Hariharan Pilla Happy Aanu

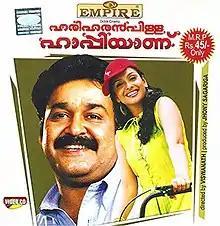
VCD cover

Hariharan Pilla Happy Aanu is a 2003 Indian Malayalam-language comedy film directed by Vishwanathan, starring Mohanlal and Jyothirmayi. This was Vishwanathan's directorial debut, and the first film for Stephen Devassy as composer.